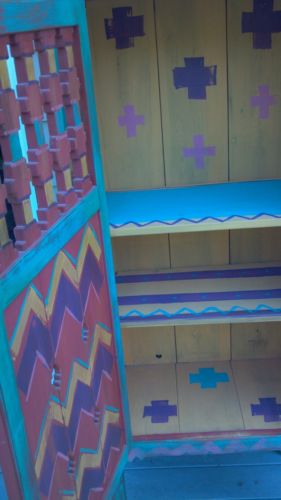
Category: cabinet